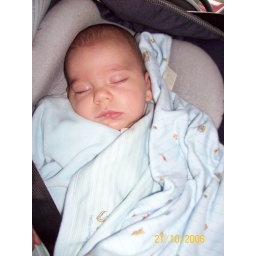
Sleeping in my car seat